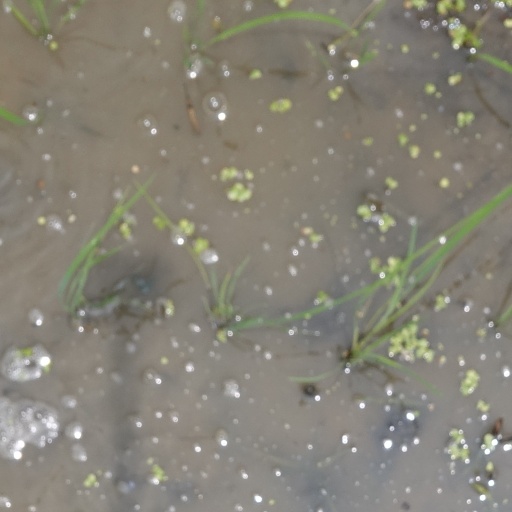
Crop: rice